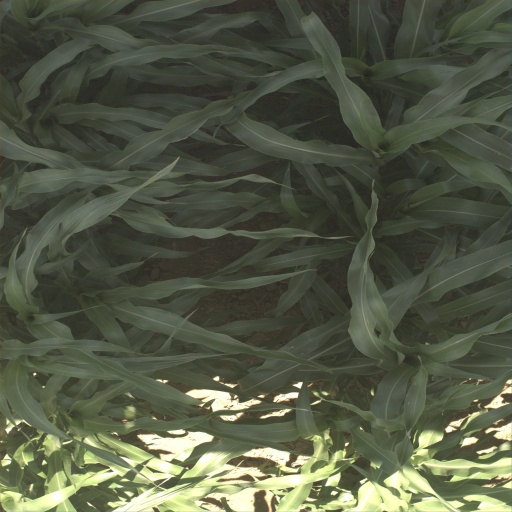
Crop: sorghum